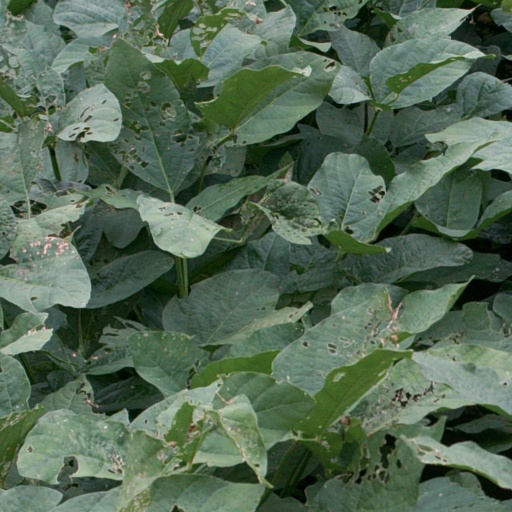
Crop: soybean